1998–99 UEFA Champions League

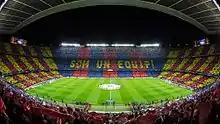
The final was played at Camp Nou in Barcelona

The 1998–99 UEFA Champions League was the 44th season of the UEFA Champions League, Europe's premier club football tournament, and the seventh since it was renamed from the "European Champion Clubs' Cup" or "European Cup". The competition was won by Manchester United, coming back from a goal down in the last two minutes of injury time to defeat Bayern Munich 2–1 in the final. Teddy Sheringham and Ole Gunnar Solskjær scored United's goals after Bayern had hit the post and the bar. They were the first English club to win Europe's premier club football tournament since 1984 and were also the first English club to reach a Champions League final since the Heysel Stadium disaster and the subsequent banning of English clubs from all UEFA competitions between 1985 and 1990. It was the first time since 1968 that Manchester United won the Champions League, giving them their second title.